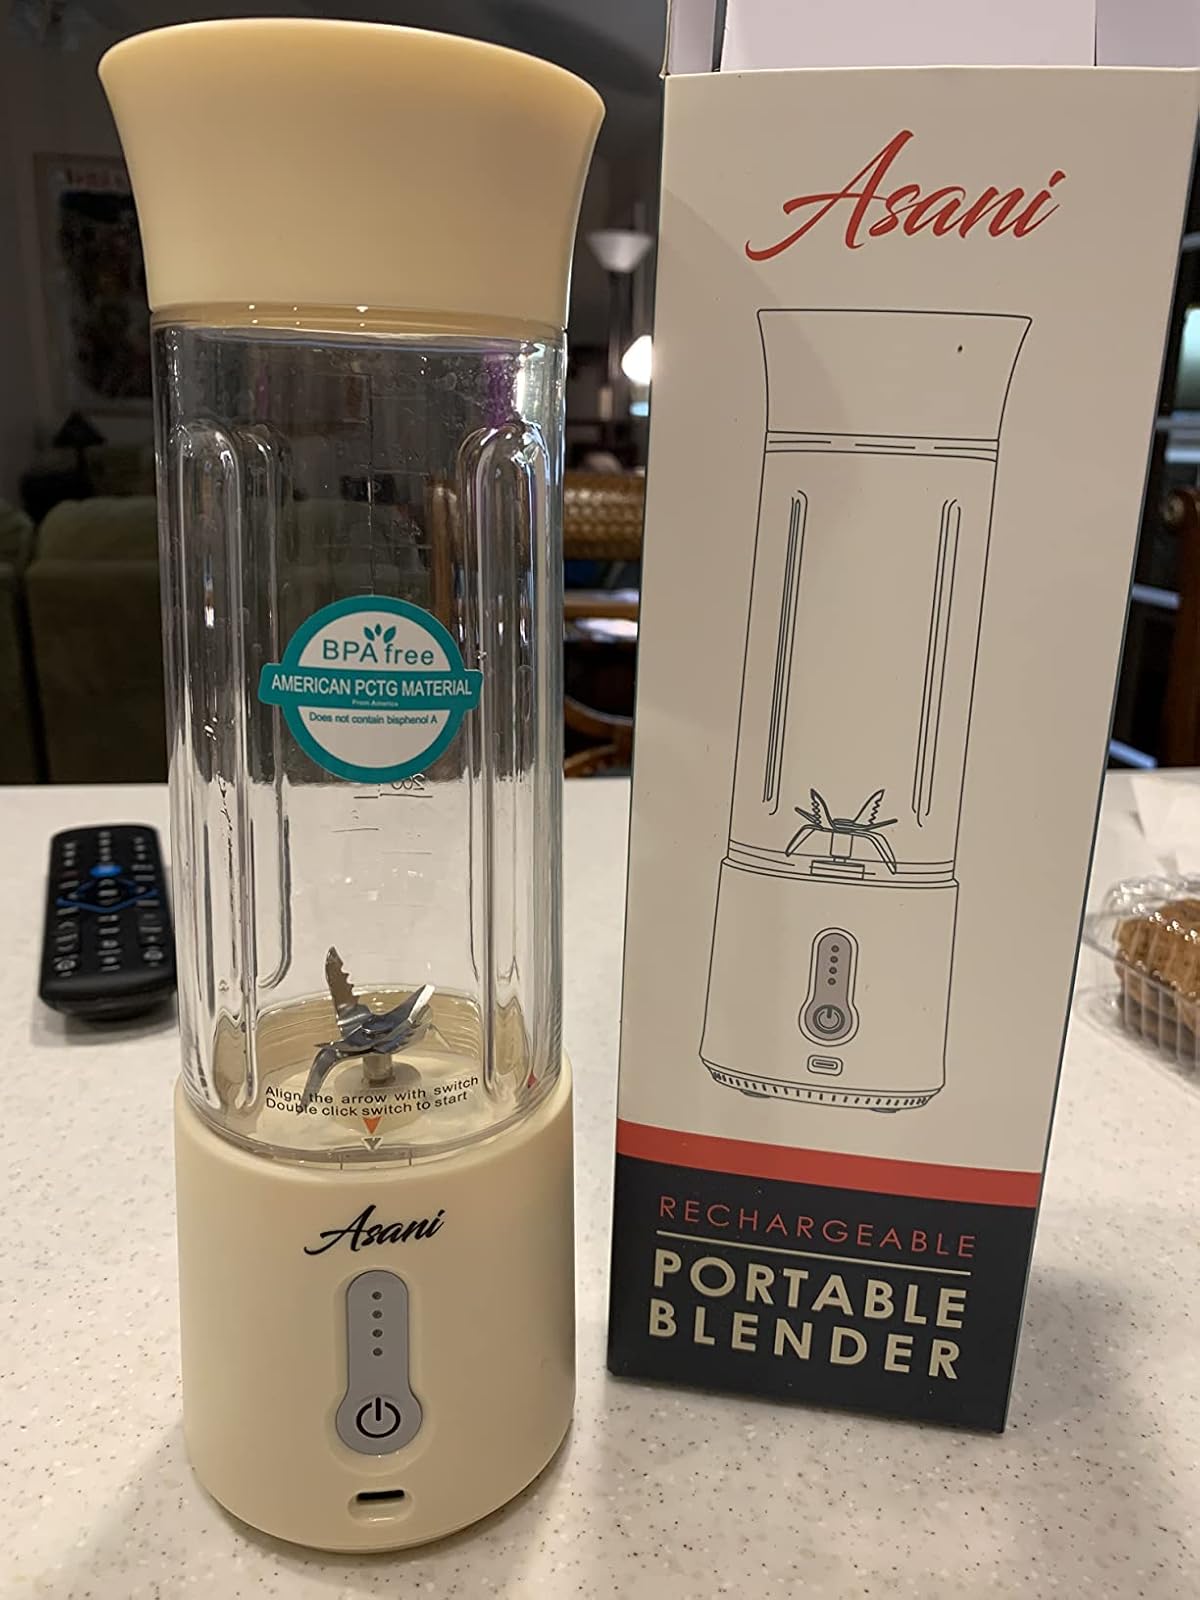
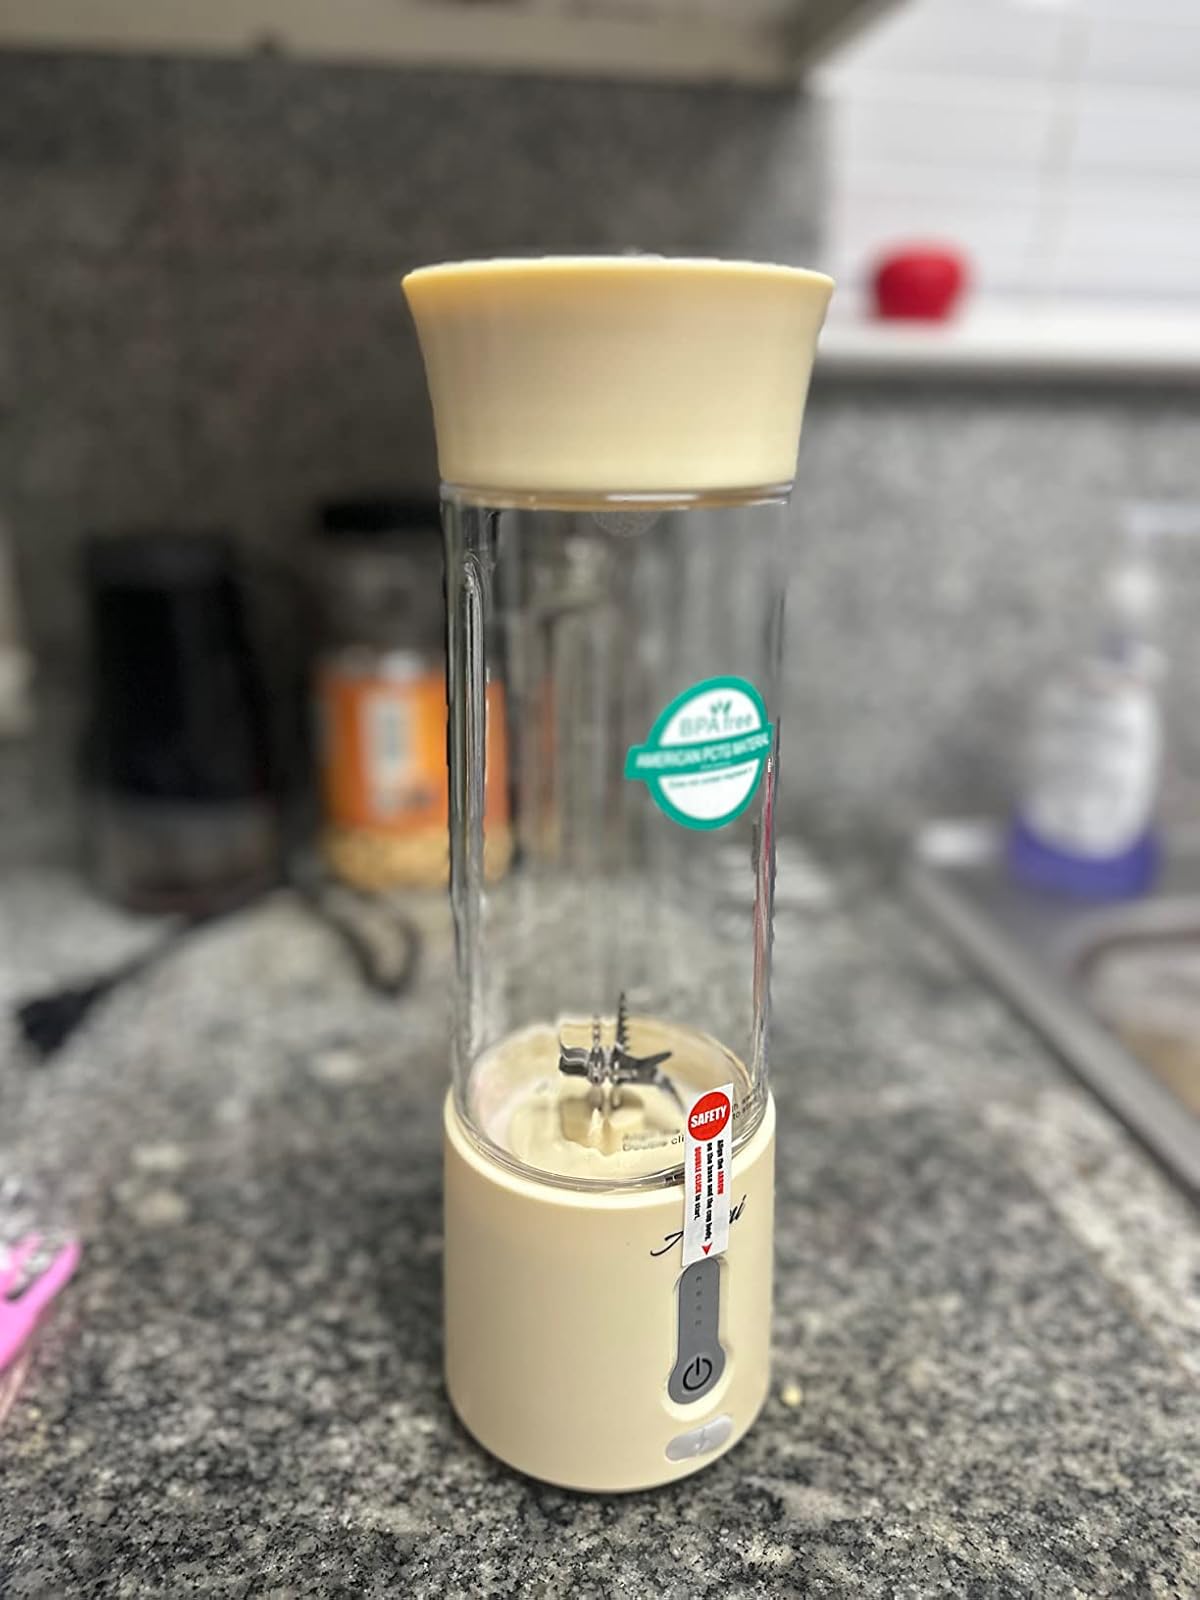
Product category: items_blender
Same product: yes